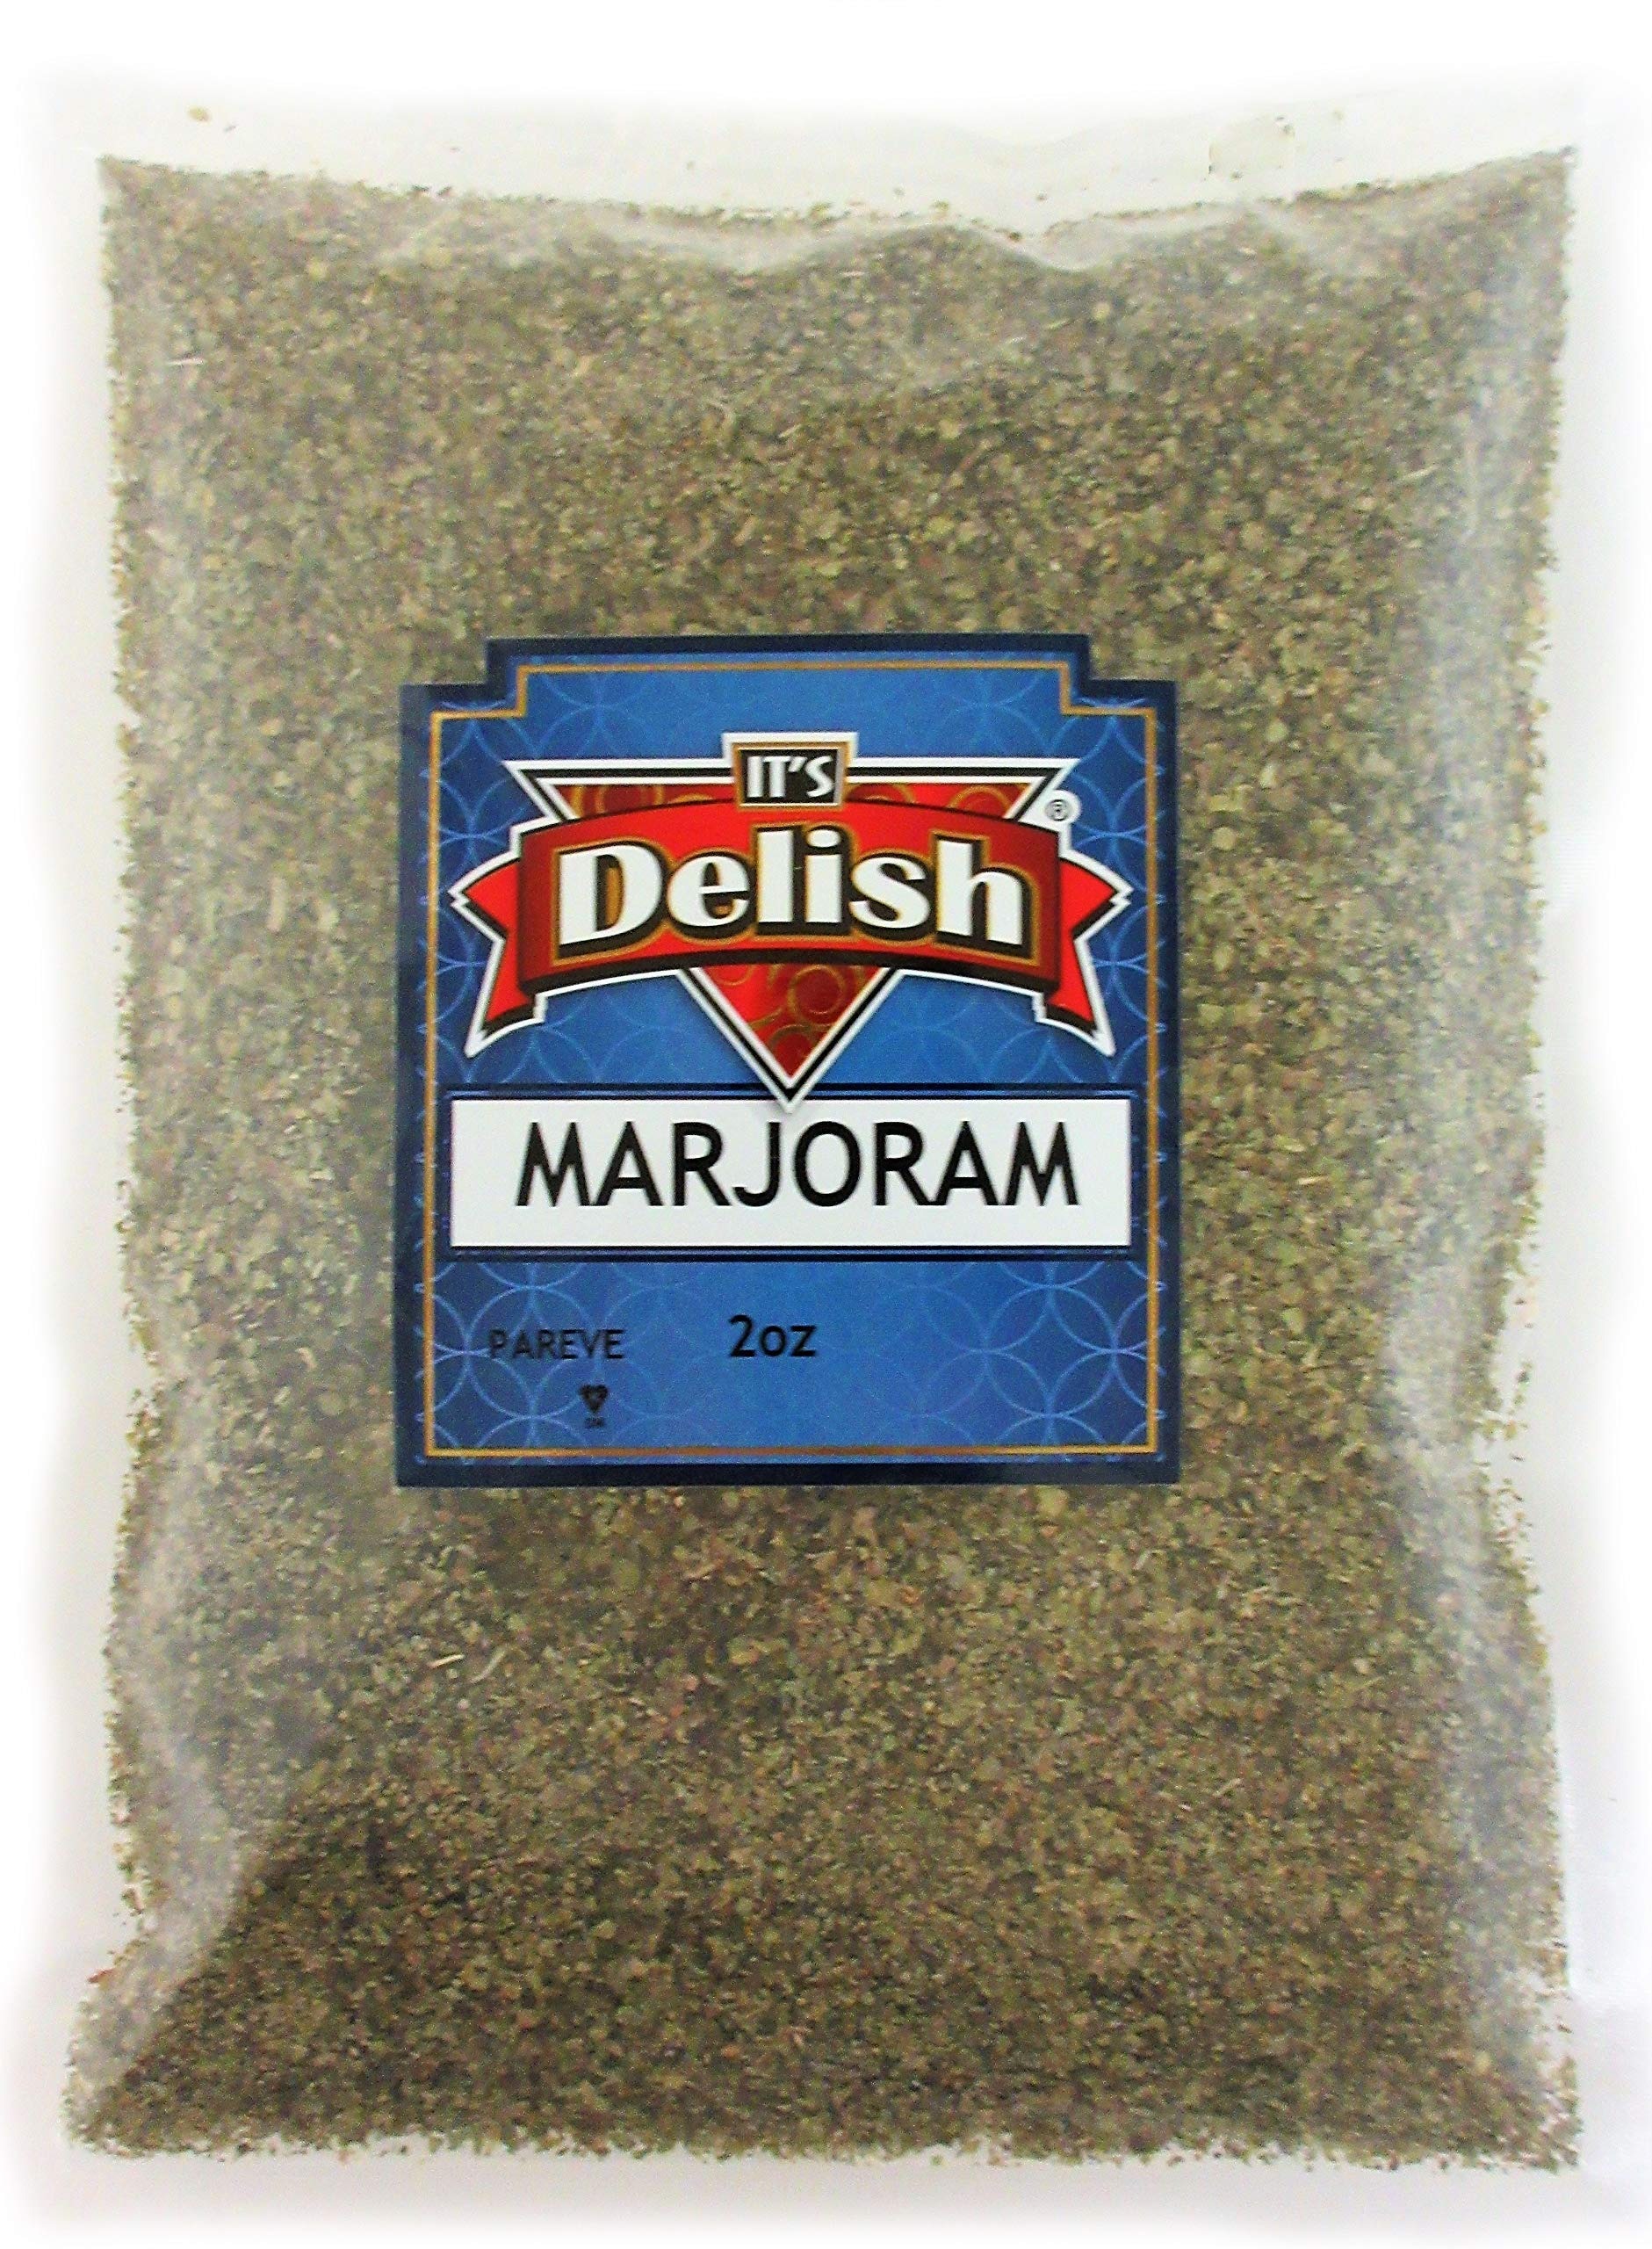
Item Name: Marjoram Leaves All Natural by Its Delish, 8 Oz Bag
Bullet Point 1: High Quality Marjoram Leaves
Bullet Point 2: Eight Ounces 8 Oz bag Its Delish brand - Perfect for Refills
Bullet Point 3: Enhance your culinary experience with hearty flavor, bold taste and vibrant aroma
Bullet Point 4: Similar to Basil and Oregano, great for chicken, stuffing, soups, sauces, salad and veggies
Bullet Point 5: Certified Kosher OU Packaged in the USA non-irradiated non-GMO and No MSG
Product Description: <p></p><b>Marjoram Leaves by Its Delish</b> <p></p> Its Delish premium marjoram leaves is an aromatic, sweet, citrus like herb that is great to have handy. It does well with recipes similar to those that work with basil, oregano and the like in Italian, Greek and Mediterranean cuisines. Get the size that works for you, by-the-pound bag or in a convenient plastic jar.<p></p><b>About It's Delish!</b> <p></p>It's Delish was established in 1992 and is located in North Hollywood, California. It's Delish is a food manufacturer and distributor who produces over 500 gourmet food products including licorice, sour belts, taffies, caramels, Jordan almonds, chocolates, nuts, fruits, trail mixes, spices, and the spice blends. It's Delish also produces organics and all natural products. We give you the opportunity to order from the factory direct!<p></p>It’s Delish! prides itself on the four pillars that are at the foundation of everything we do.<p></p>Innovation Quality Value Service
Value: 8.0
Unit: Ounce

Price: 16.99